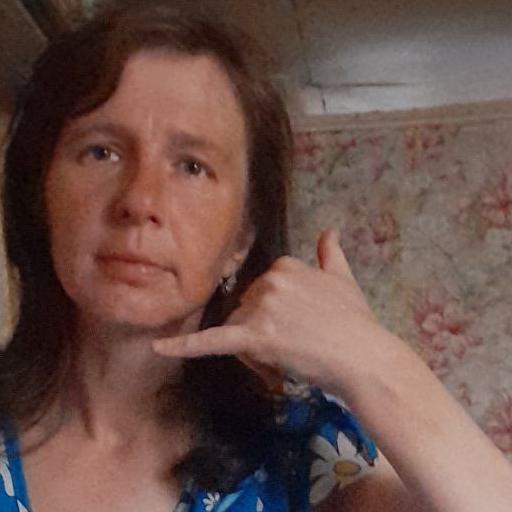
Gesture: call